Jahar Dasgupta

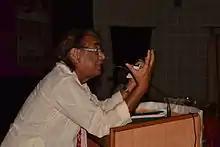
Dasgupta at MGKV Mahatma Gandhi Kashi Vidyapeeth University

Dasgupta's recent work includes the 'Jesus Christ' series and a mural on MADHABI daughter of yayati from Mahabharata.